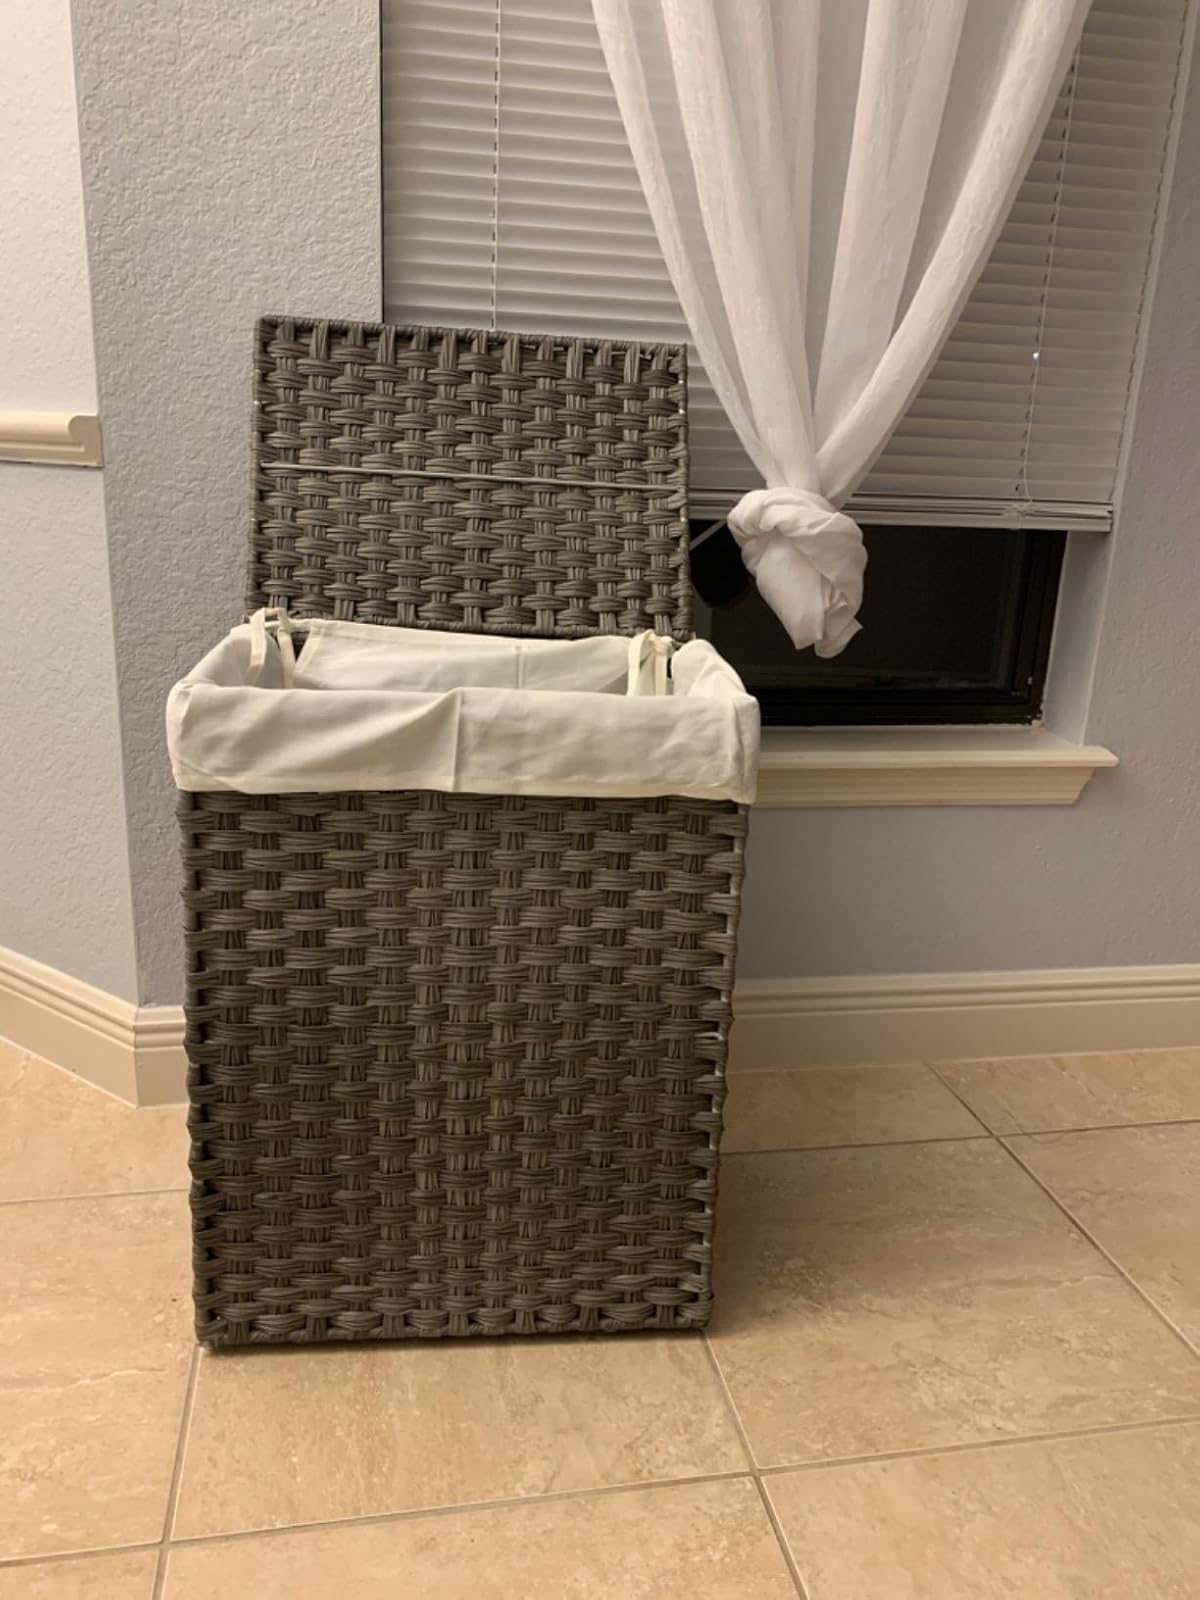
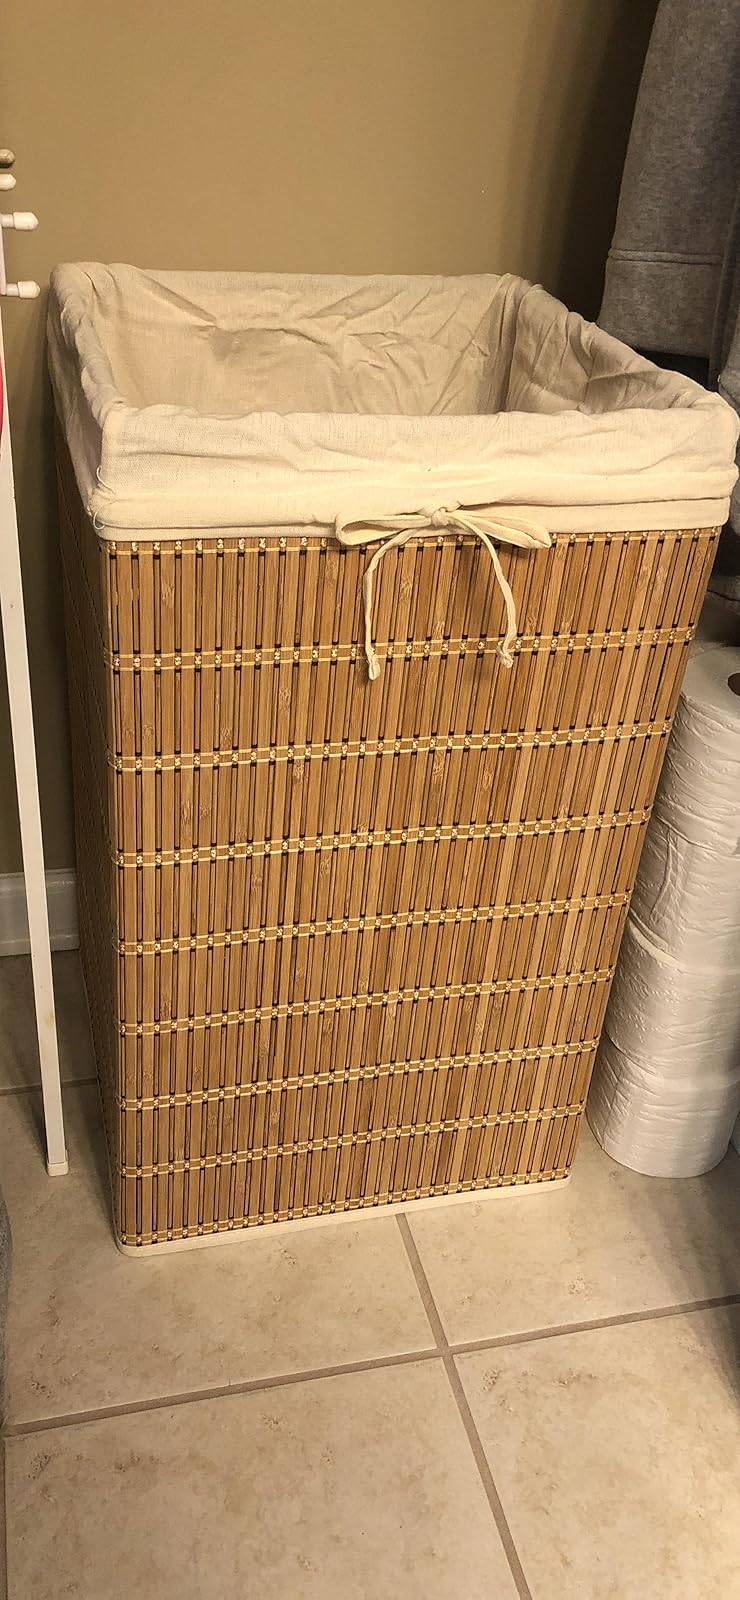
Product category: items_hamper
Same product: no